That Pesky Rat

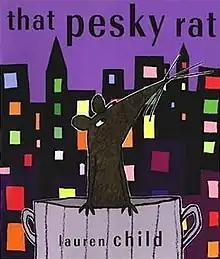
Front cover

That Pesky Rat is a British children's picture book written and illustrated by Lauren Child and published by Orchard UK in 2002. It won the Nestlé Smarties Book Prize in ages category 6–8 years and it was commended runner up for the Kate Greenaway Medal from the professional librarians, recognising the year's best-illustrated British children's book.